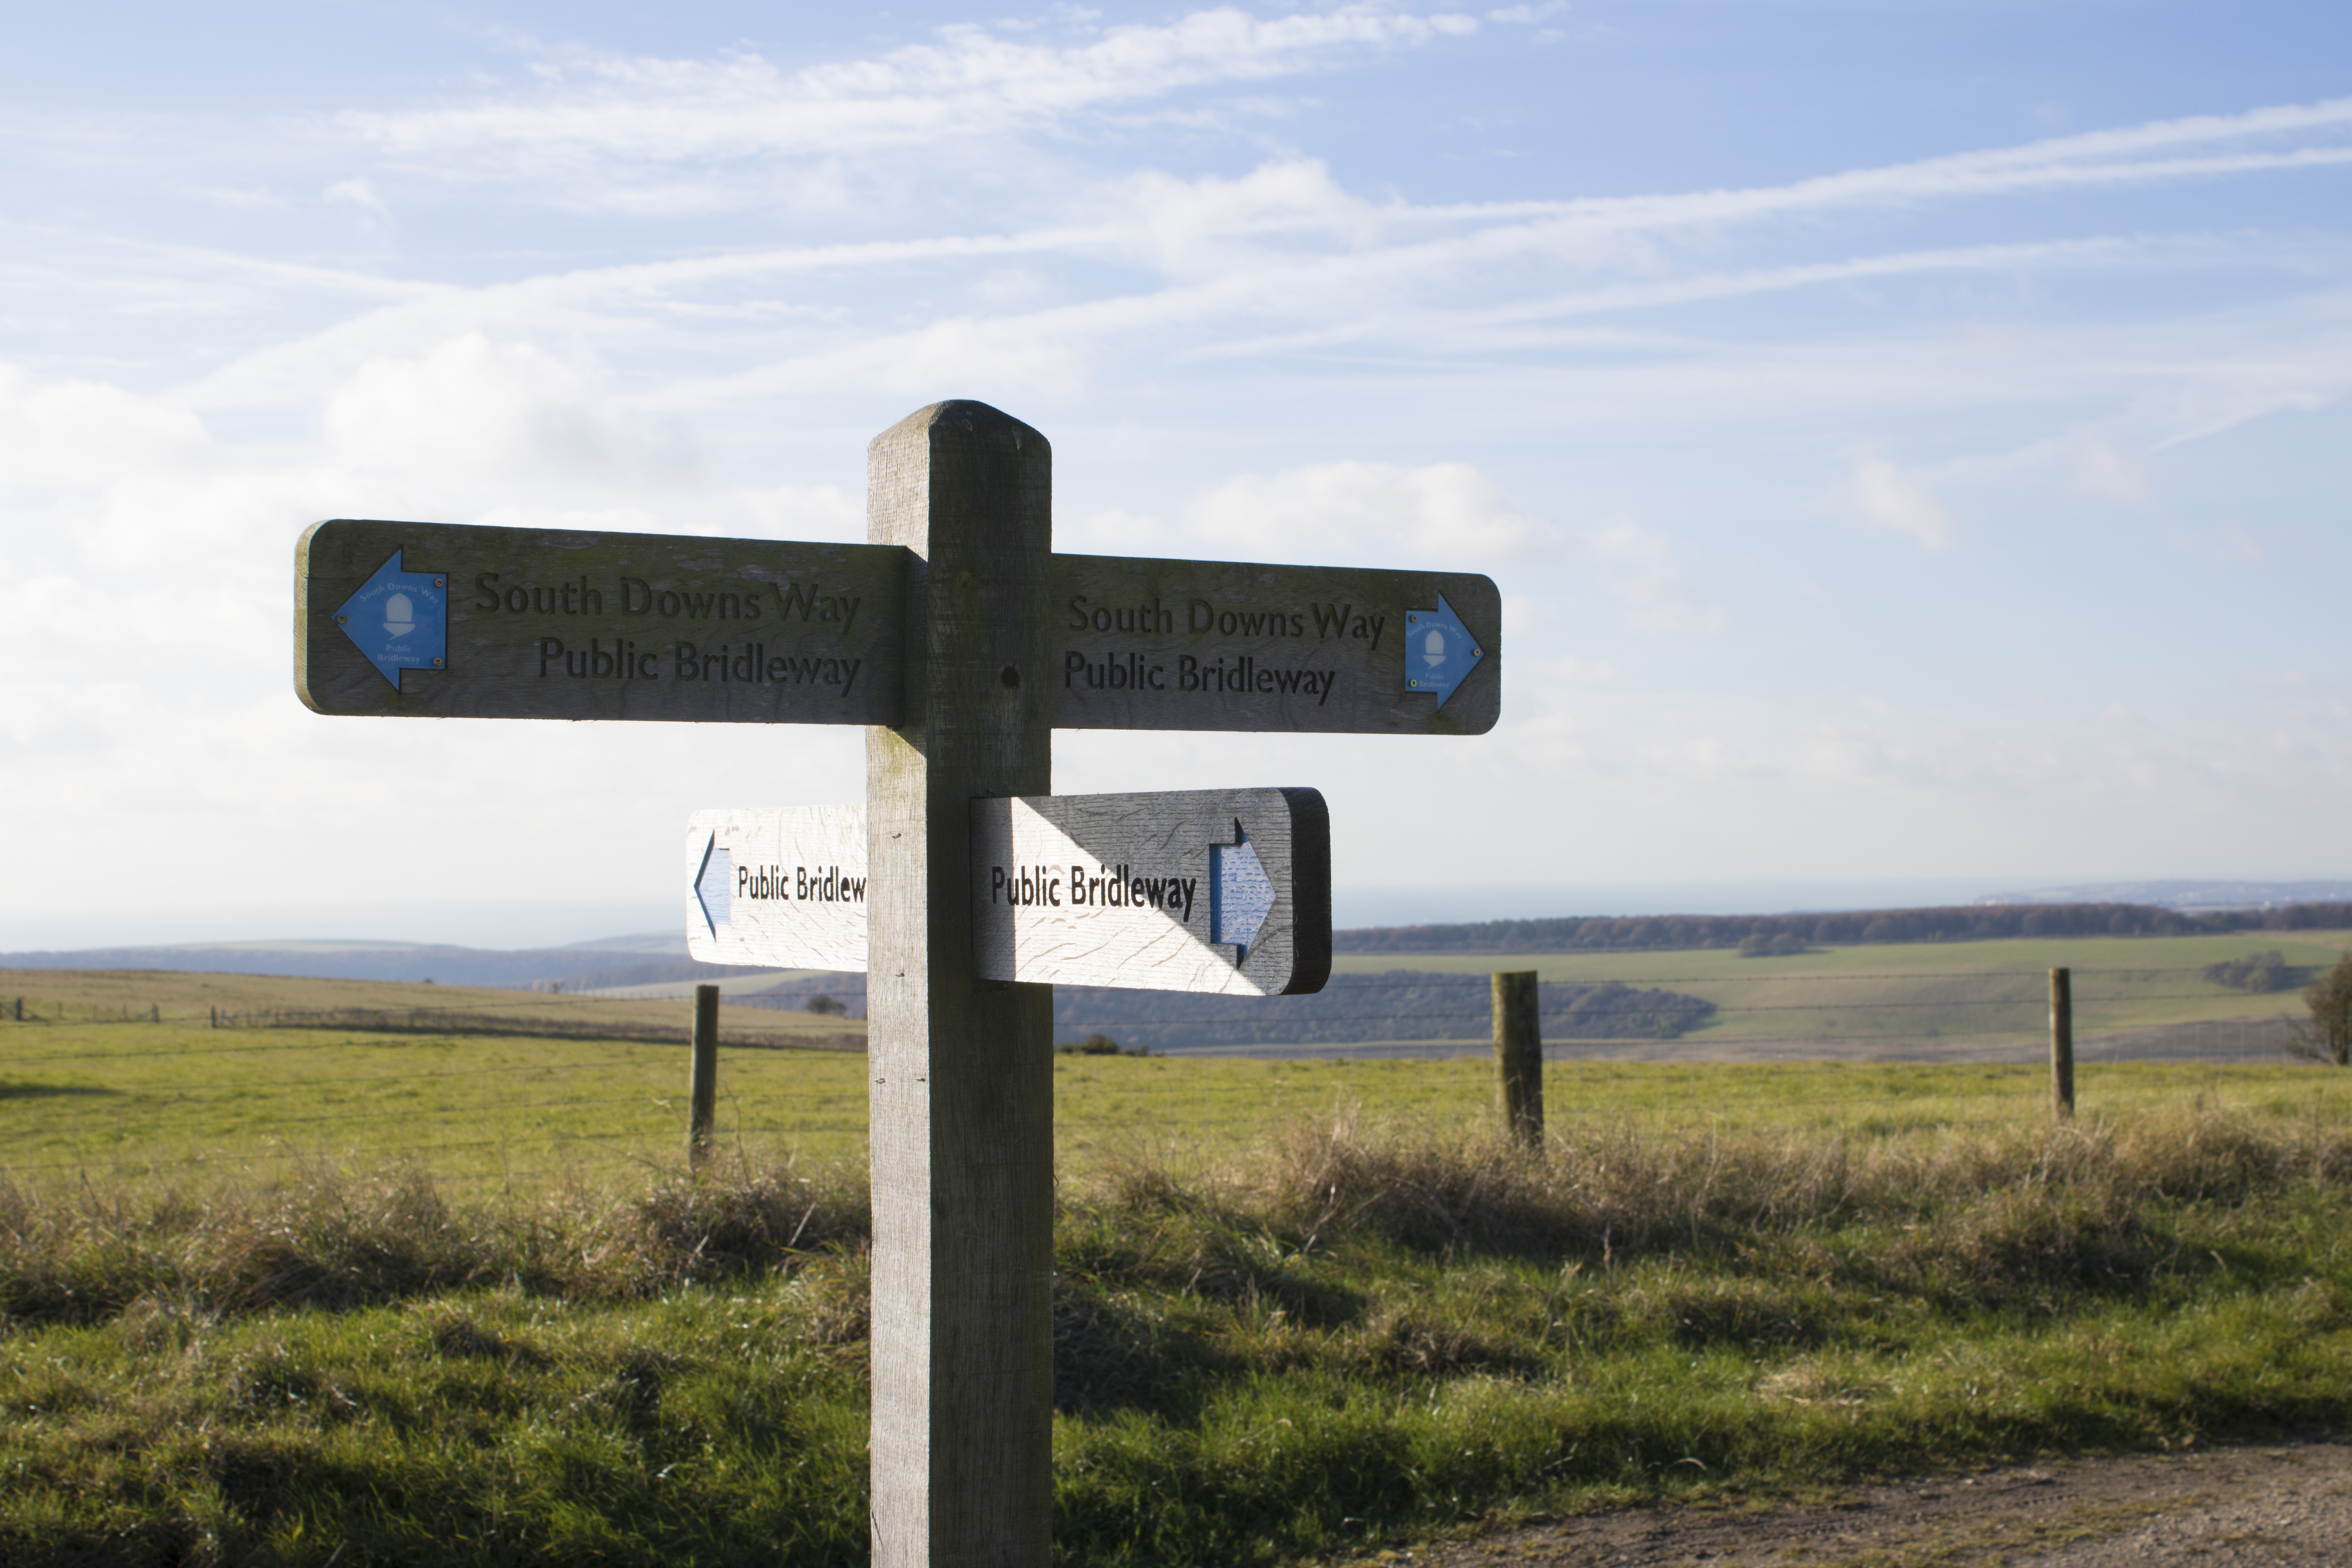
sea, countryside, view, wind, coastline, sign, street sign, signage, plain, outdoors, england, britain, sussex, southdowns, rural area, eastbourne, traffic sign